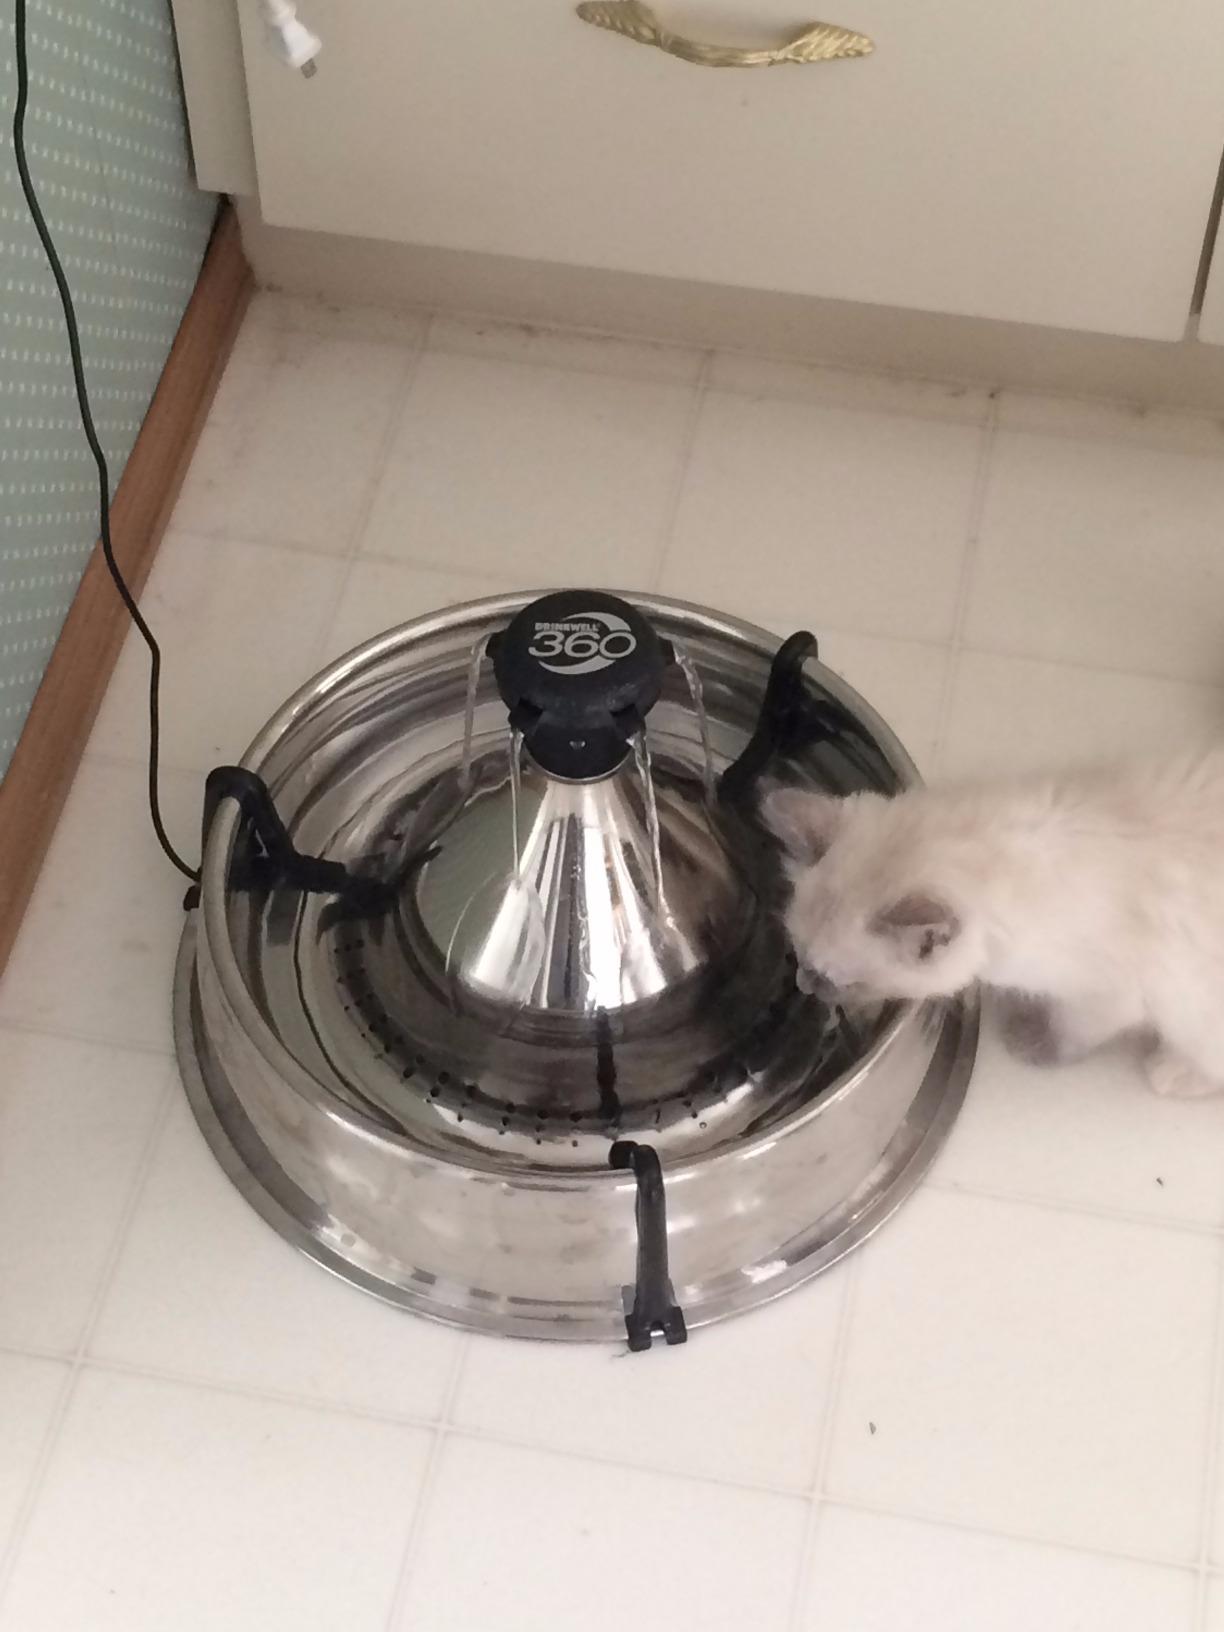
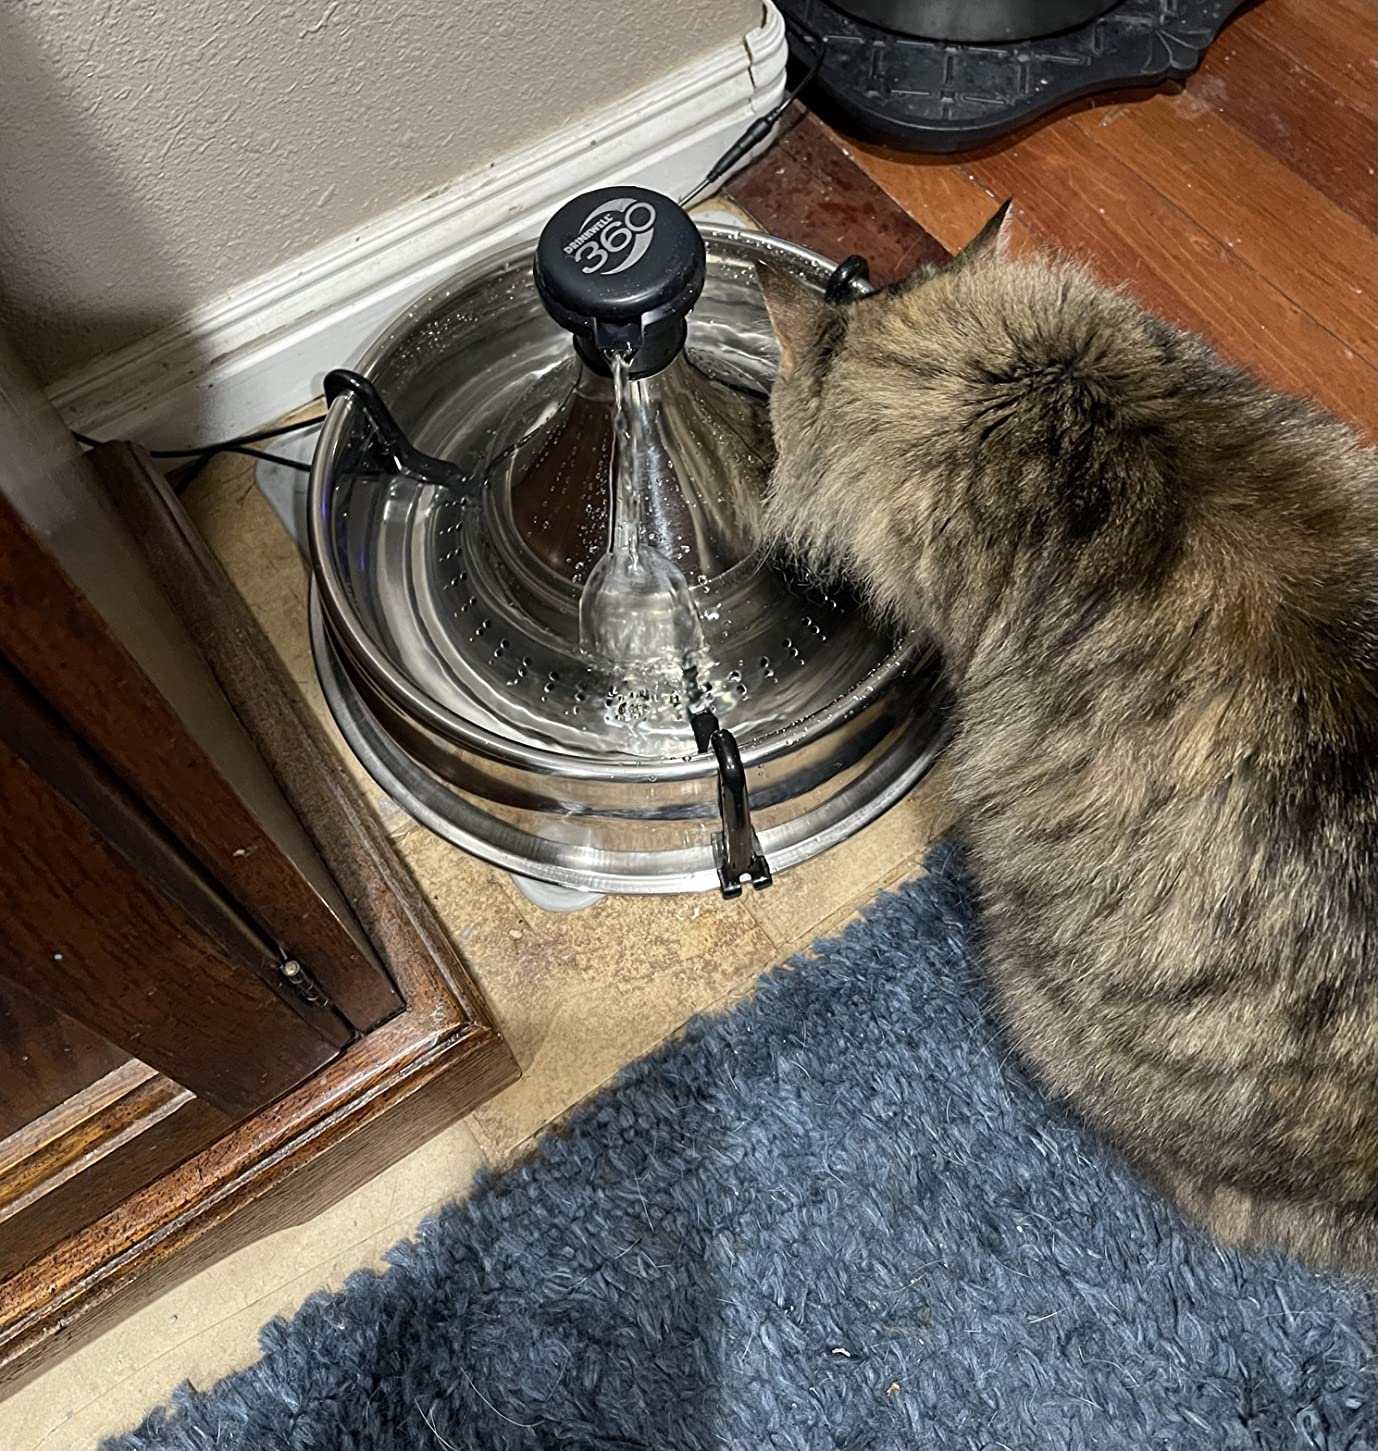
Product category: items_bowl
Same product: yes